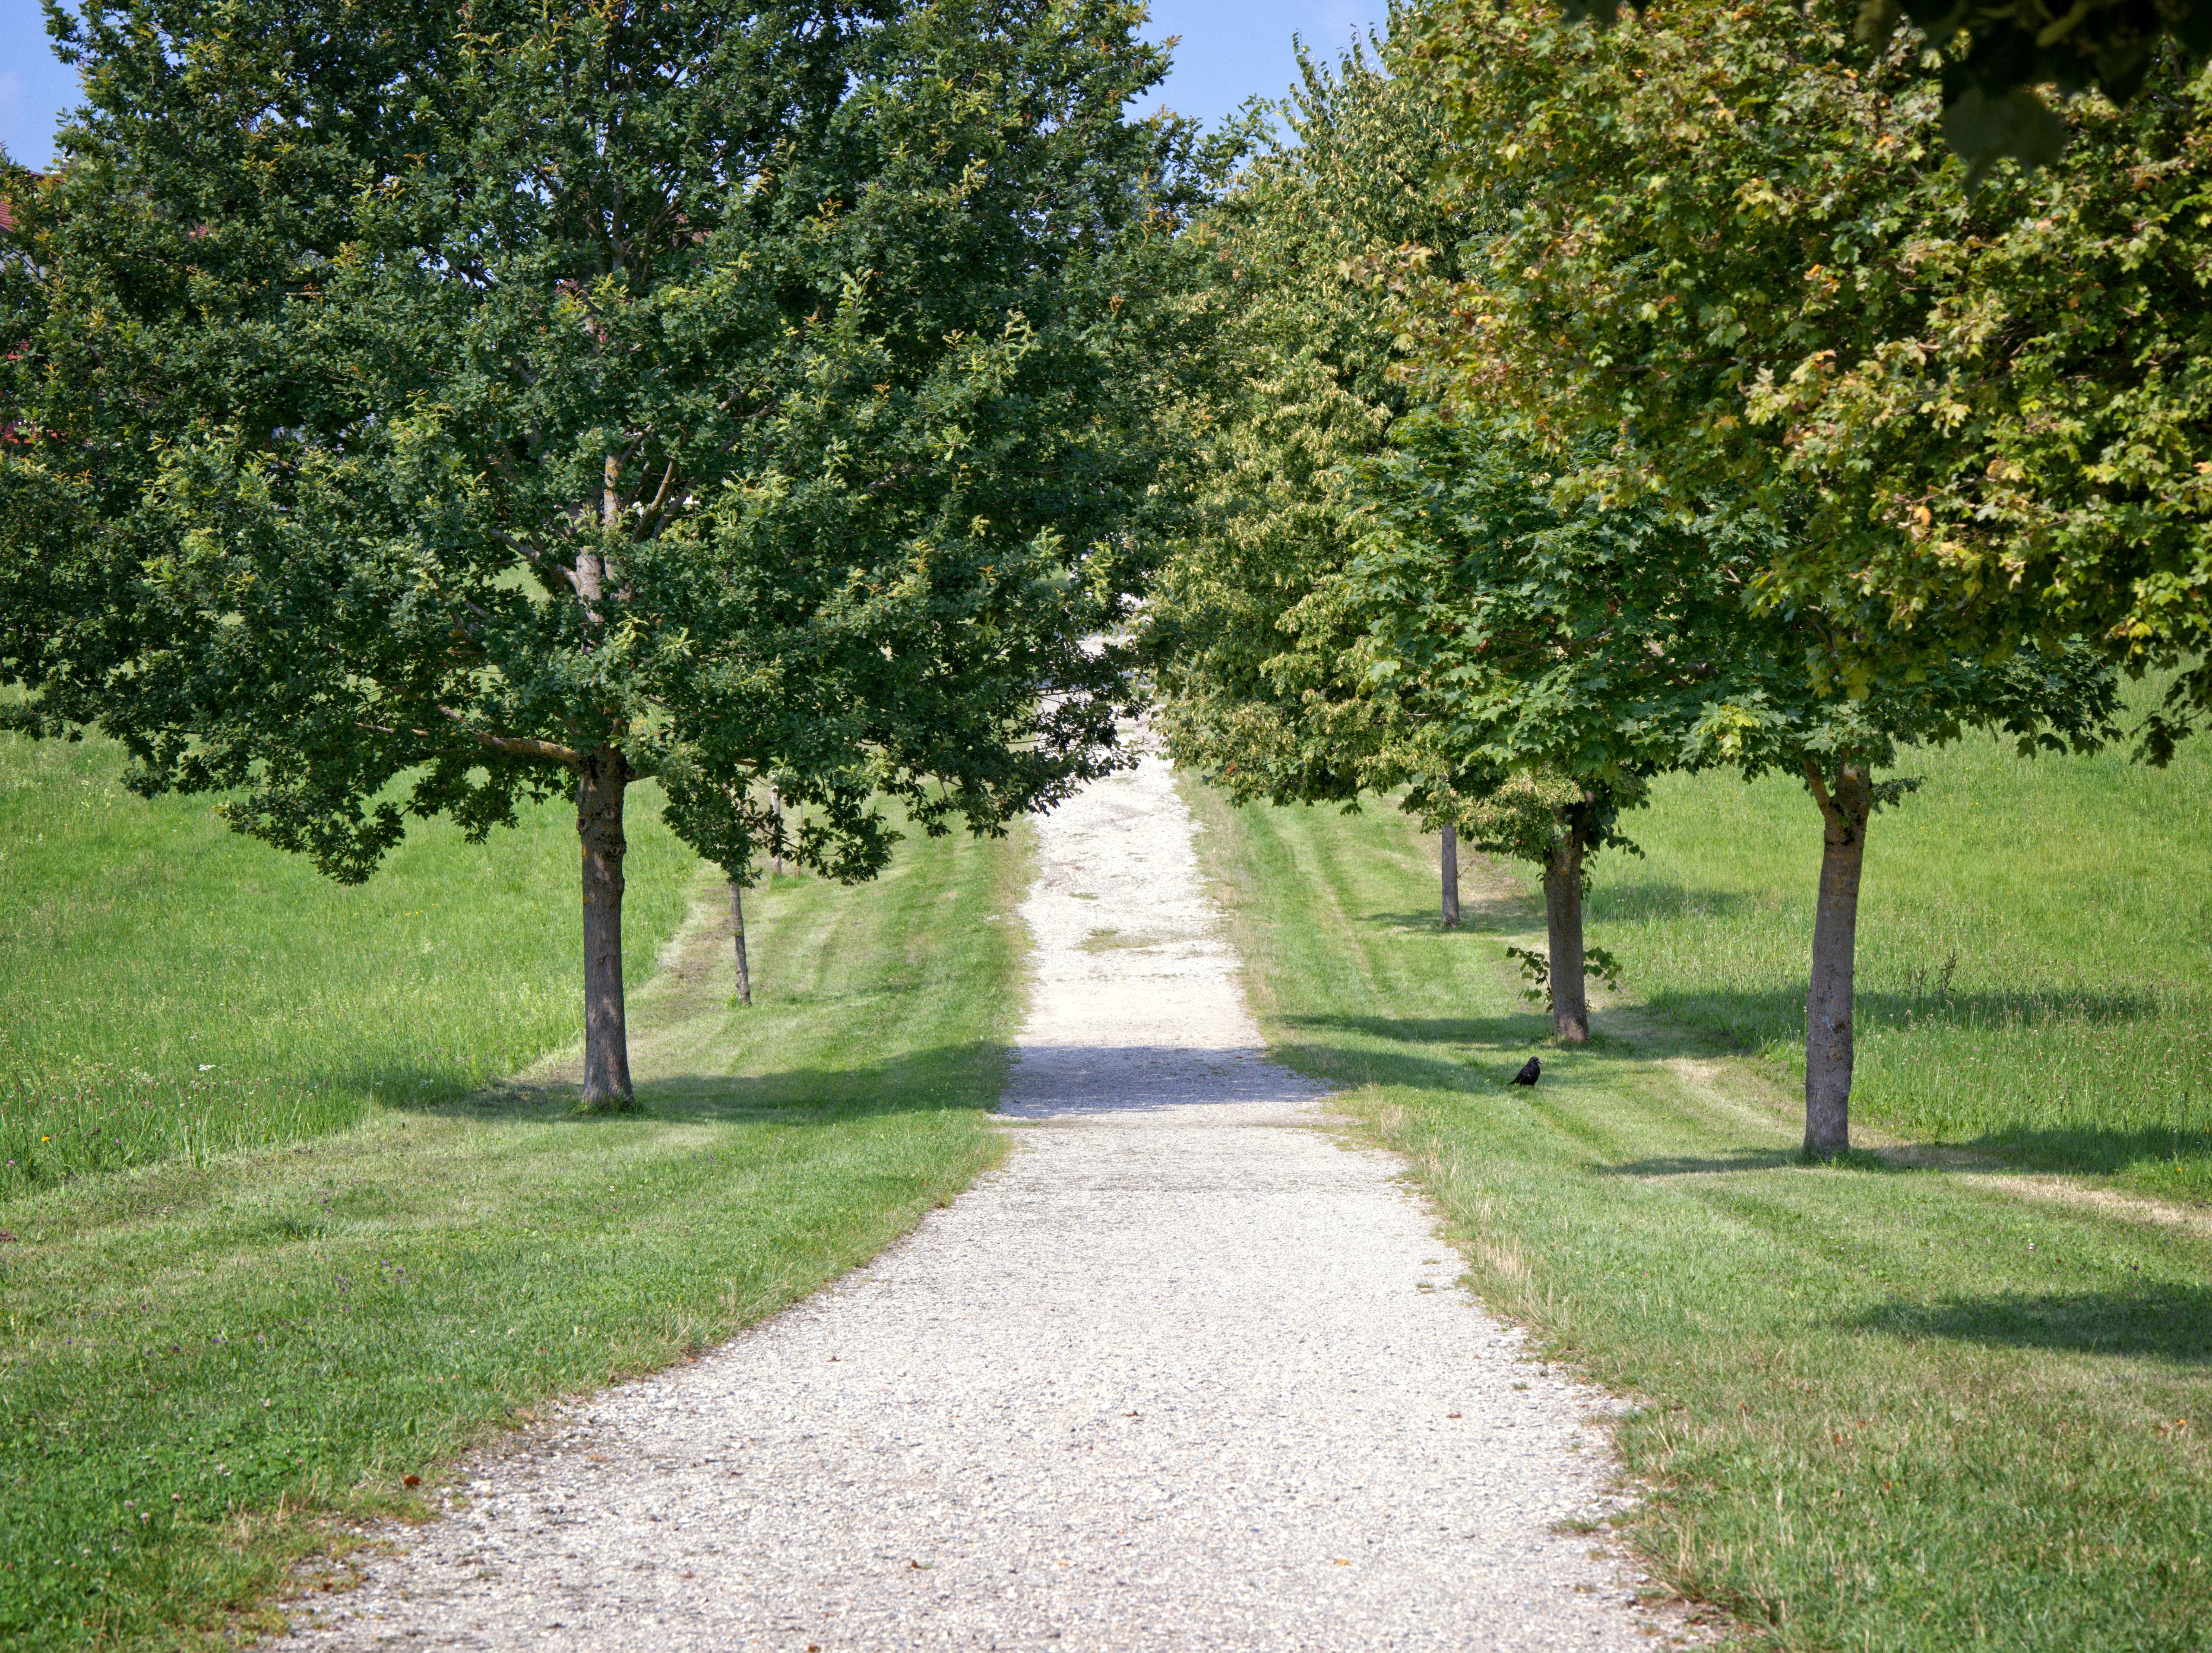
tree, nature, plant, hiking, trail, lawn, flower, relax, autumn, holiday, garden, leisure, lane, trees, avenue, shrub, estate, away, nature trail, recovery, forest road, flowering plant, woody plant, land plant